Gold working in the Bronze Age British Isles

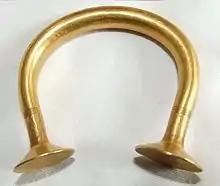
Irish bracelet, , using a shape that is varied across a range of sizes and functions.

The transition to the Late Bronze Age brought societal change to the British Isles, and also apparently increased availability of gold, which led to a trend of much larger and more massive pieces. The largest were jewellery worn round the neck in a range of styles, the most ostentatious wide flat collars or gorgets with ribbed decoration following the shape of the piece, and round discs at the side. The Mold Cape is unique among survivals, but fits in with the trend to massive pieces emphasizing the neck and chest. It was clearly not for prolonged wear, as the wearer could not raise their arms. In Ireland, lunulae were probably replaced as neck ornaments firstly by gold torcs, found from the Irish Middle Bronze Age, and then in the Late Bronze Age by the spectacular "gorgets" of thin ribbed gold, some with round discs at the side, of which 9 examples survive, 7 in the National Museum of Ireland.